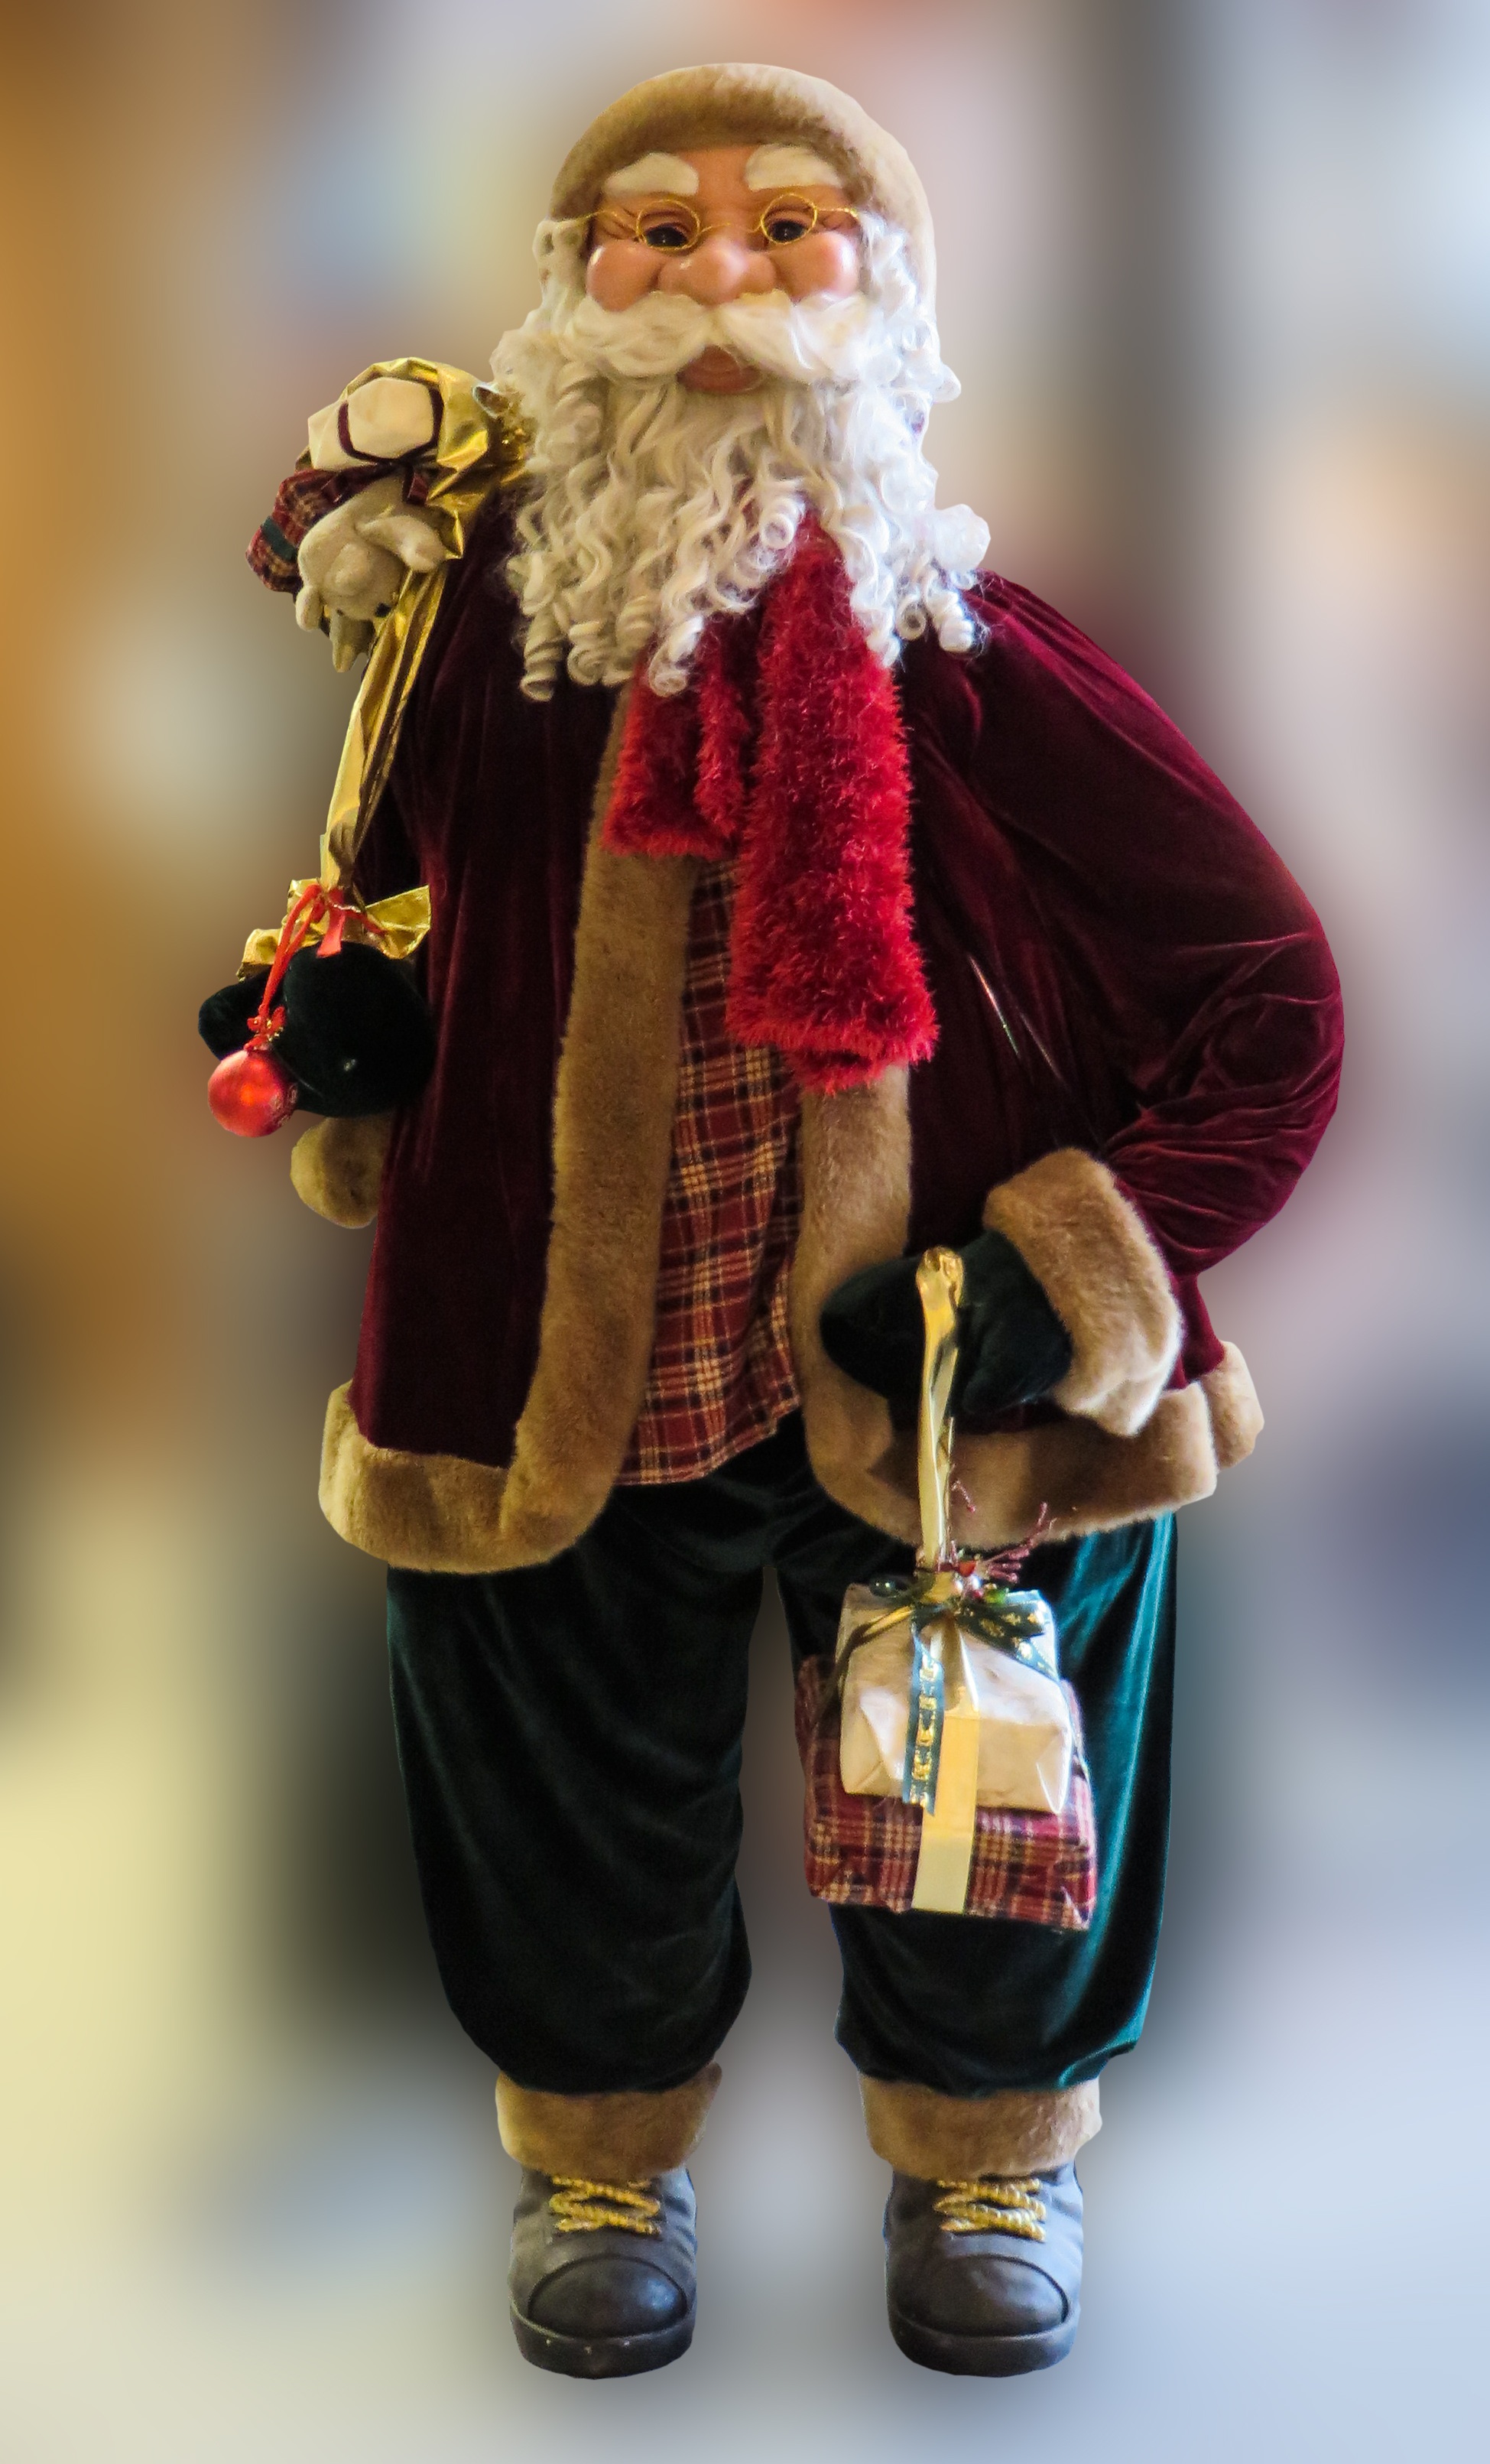
christmas, christmas market, costume, santa claus, nicholas, fictional character, facial hair